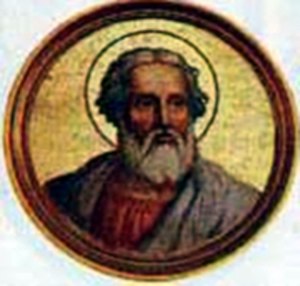
Pave Soter
"Soter, også kendt som pave af velgørenhed, var pave fra 166 til 175. Alternativt nævner Vatikanets ""Annuario Pontificio"" enten 162 til 170 eller 168 til 177 som hans regeringstid. Soter indførte kravet om ægteskabet som et sakramente, der skulle velsignes af en præst for at være gyldigt. Tilsyneladende indførte han endvidere traditionen med at fejre påsken i Rom.